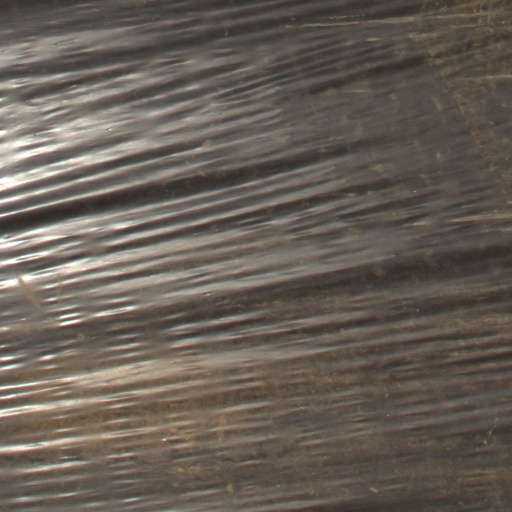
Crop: Jerusalem artichoke